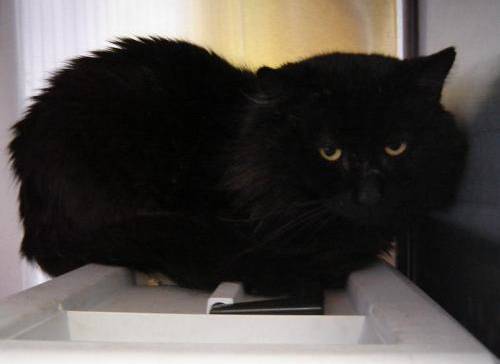
Label: cat